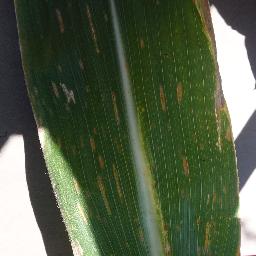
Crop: corn
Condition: (maize)_cercospora_spot_gray_spot